Maria Muschbukta

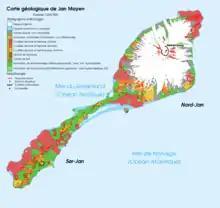
Map of Jan Mayen

Maria Muschbukta (English: "Maria Musch Bay") is an open bay between Fulgeberget and Kvalrossen, on the western coast of the Norwegian island of Jan Mayen. It is named after the shipowner Maria Musch. She was a member of the "Kleine Noordse Compagnie", which sent a ship to Jan Mayen in 1616 as part of early Dutch whaling. This ship was the first to use the bay to hunt whales. The name is shown on Joan Blaeu's 1662 map of the island.